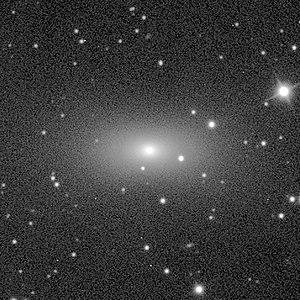
NGC 7052 est une galaxie elliptique située à environ 200 millions d'années-lumière de la Terre dans la constellation du Petit Renard. Elle a été découverte par William Herschel en septembre 1784.